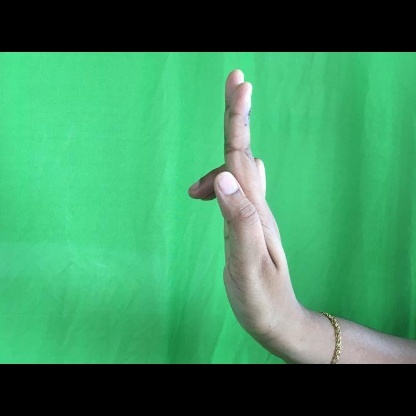
Mudra: Ardhapathaka